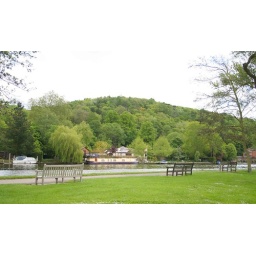
As I was eating my lunch I enjoyed this landscape in Henley.  I enjoyed how the hills and trees blended with the Thames